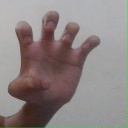
अक्षर: झ